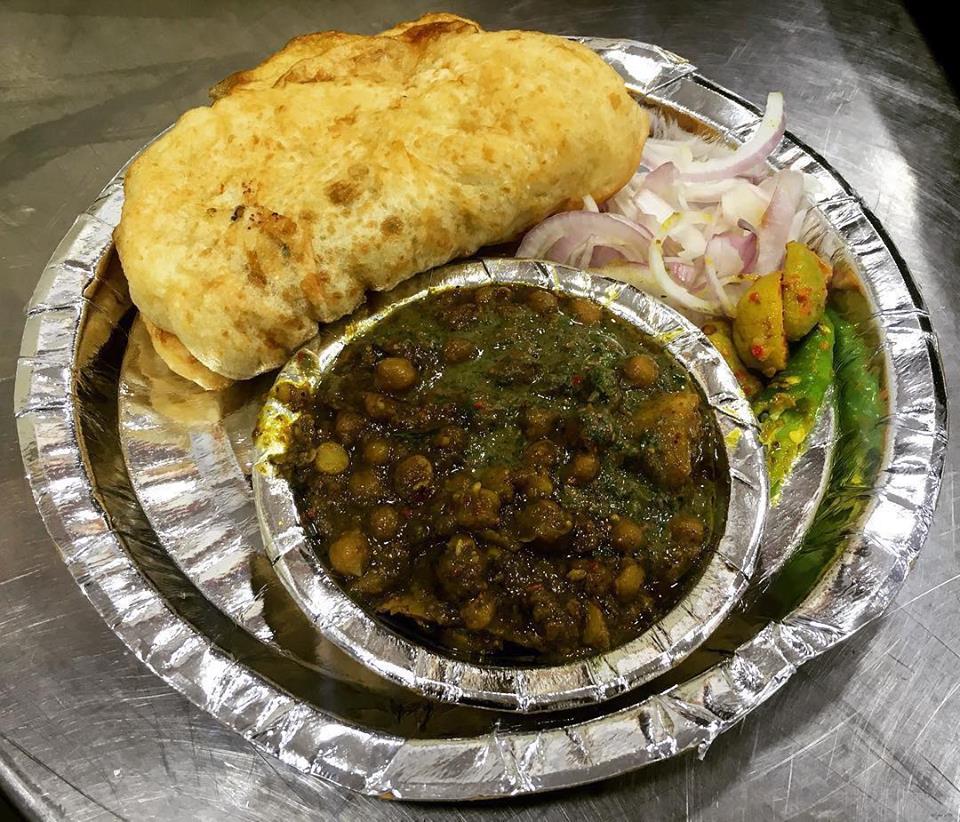
Dish: chole_bhature